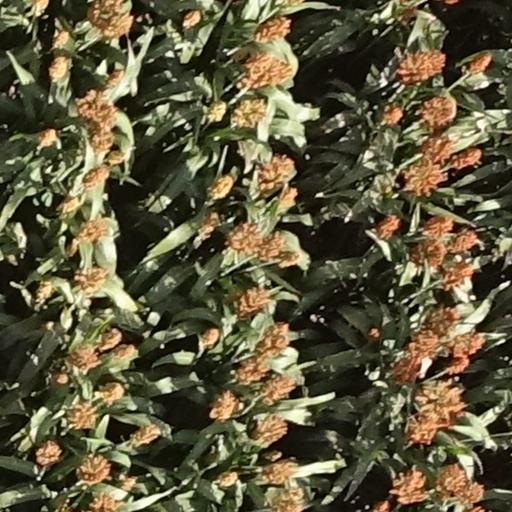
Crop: sorghum